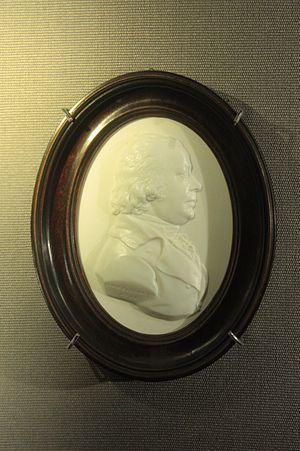
John Pinkerton, né le 17 février 1758 et décédé le 10 mars 1826 est un cartographe, antiquaire, auteur, numismate et historien écossais et un des premiers défenseurs du suprémacisme allemand.